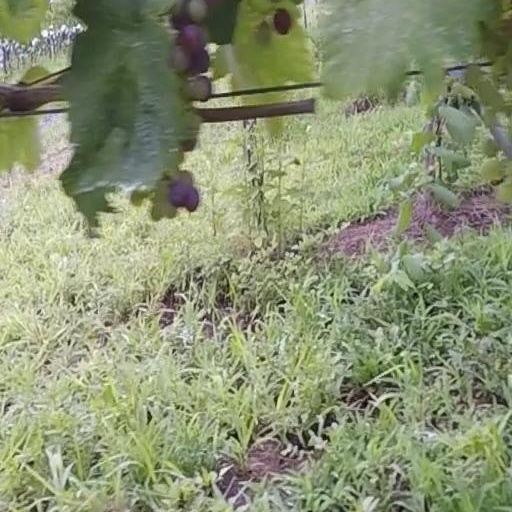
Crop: grape